Swabian salute

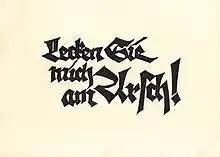
Postcard of Rudolf Koch

Although very common in most German-speaking areas with the possible exception of the extreme north of Germany, the Swabian salute is used for a whole number of purposes among the people of Swabia, Baden, parts of Bavaria and Austria, while in most other regions it is regarded merely as a rather vulgar insult.